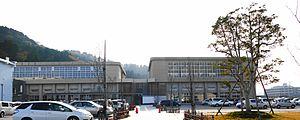
Himi est une ville située dans la préfecture de Toyama, au Japon.